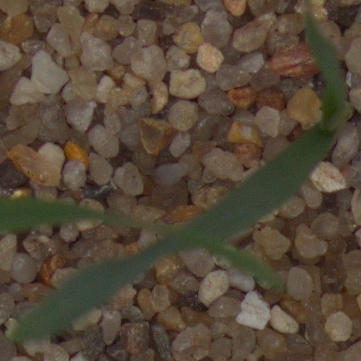
Label: common_wheat